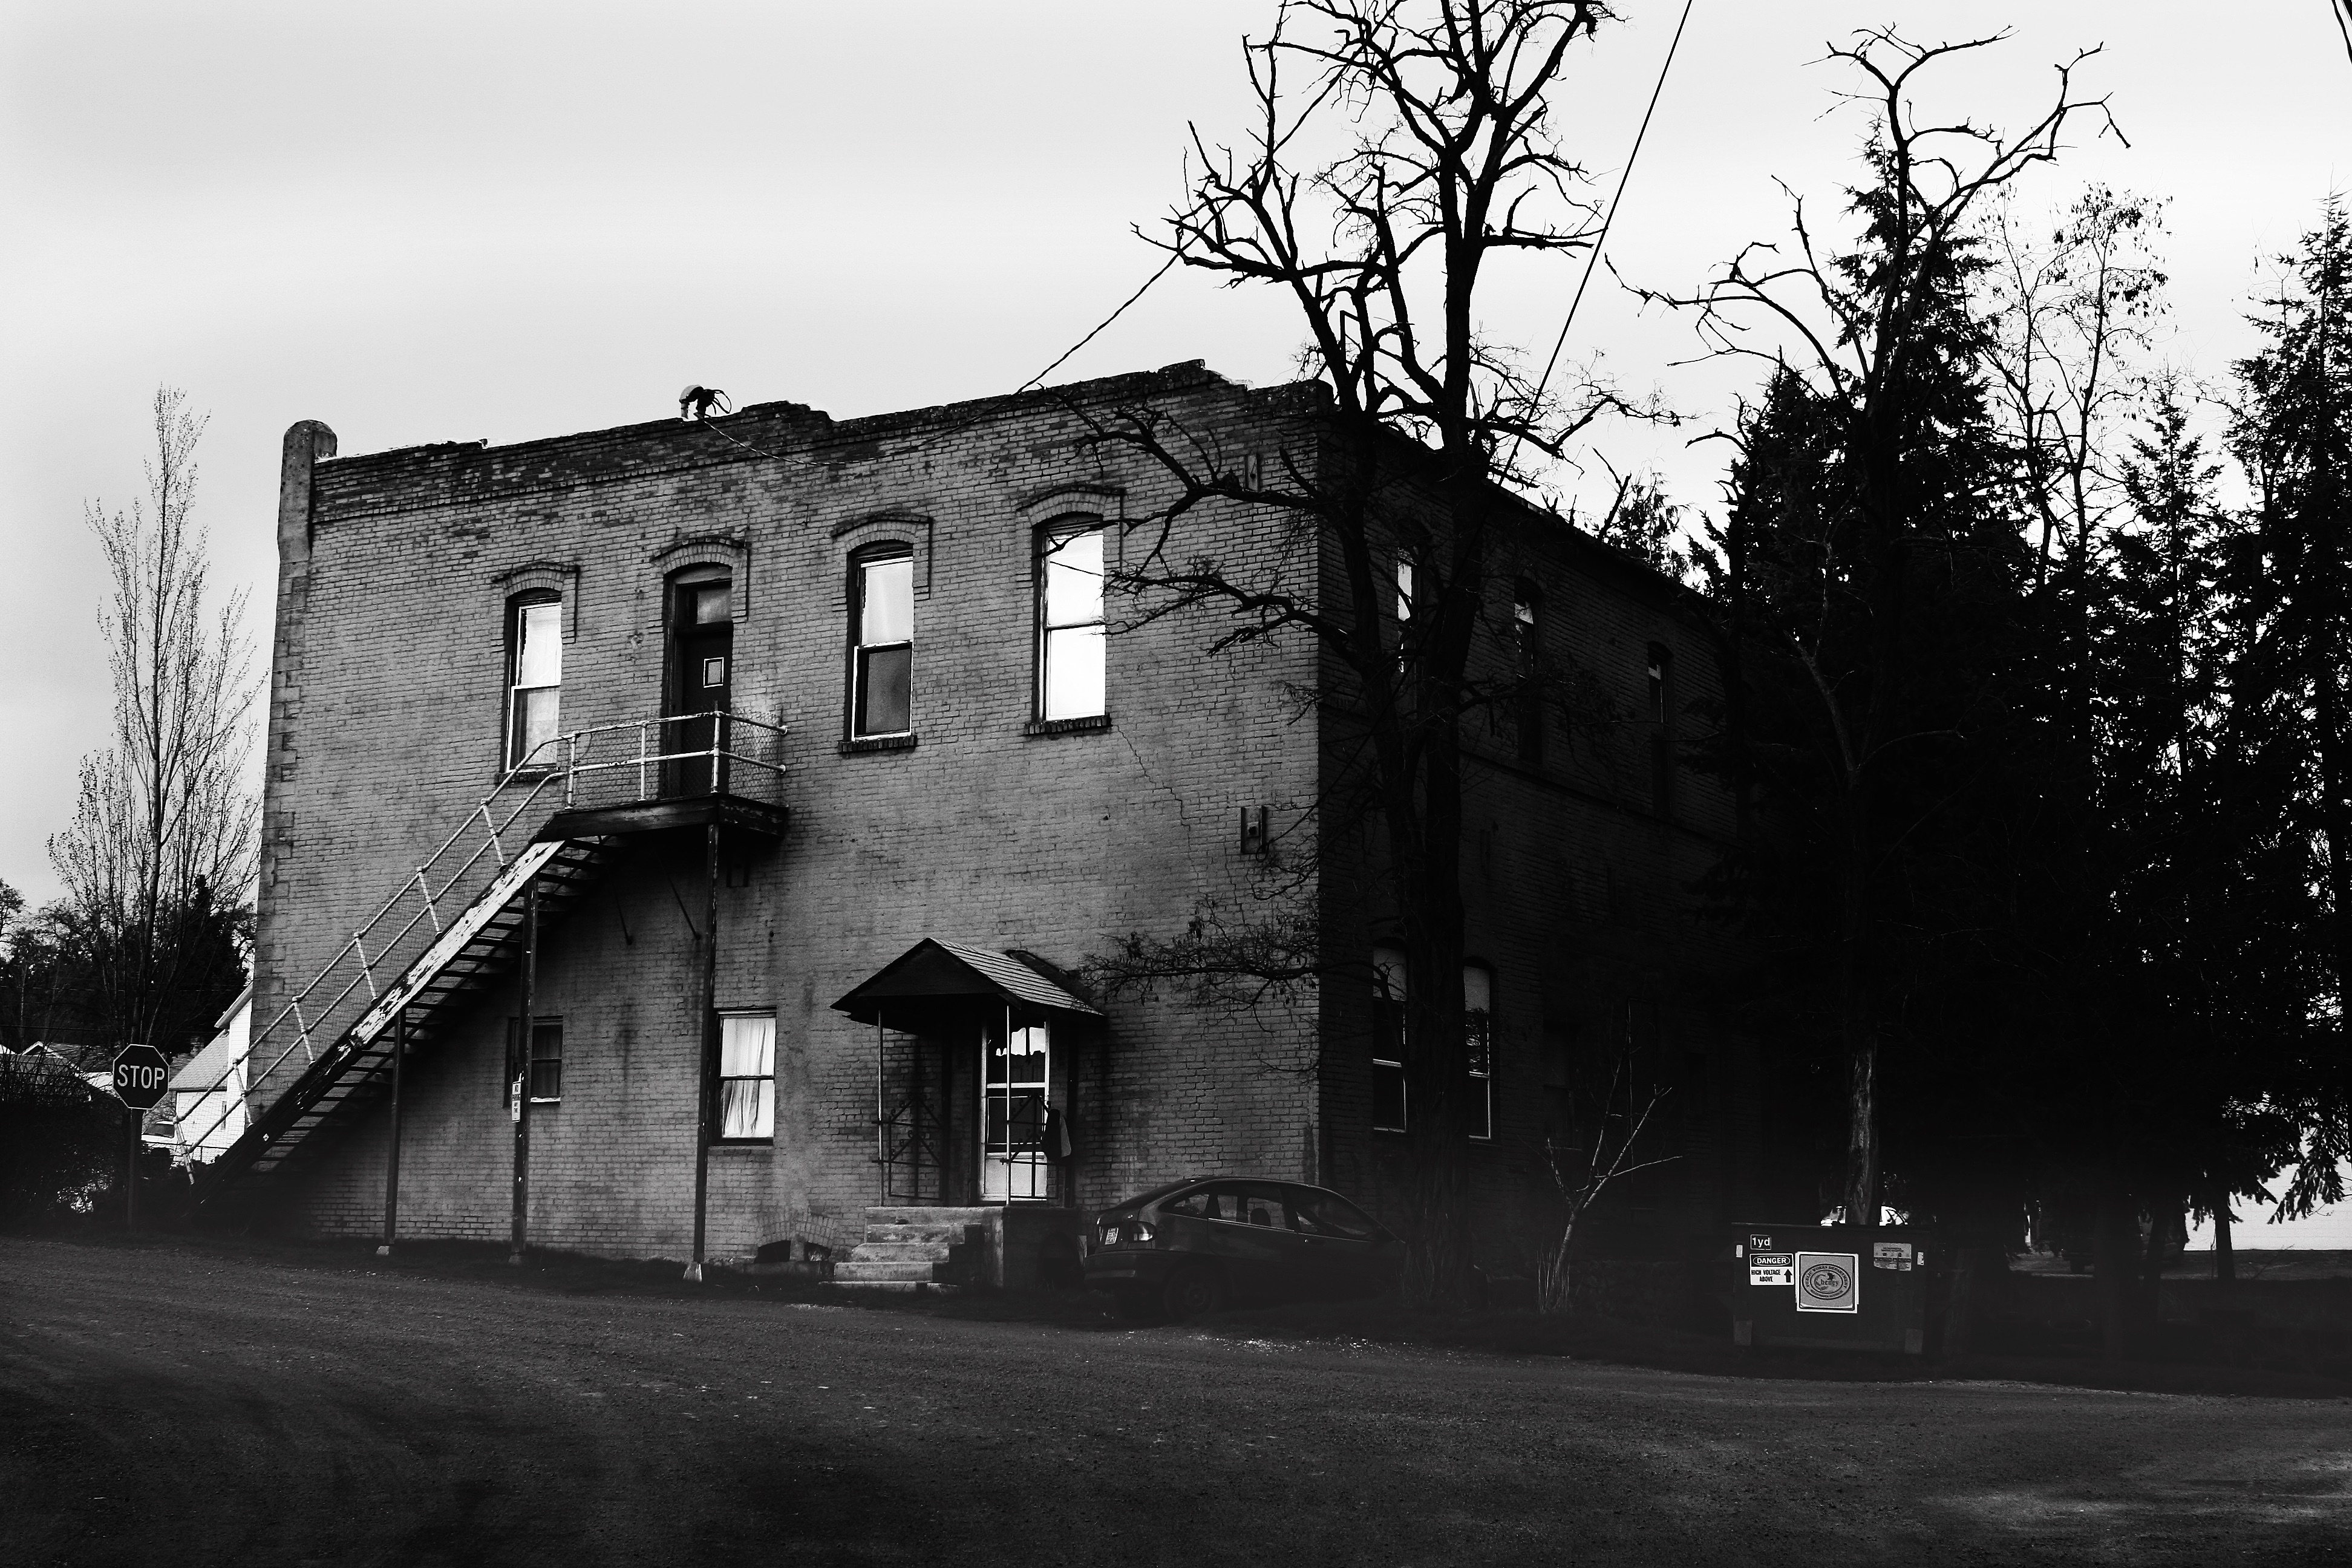
light, black and white, white, photography, house, building, darkness, black, monochrome, monochrome photography